Hong Kong Golf Club

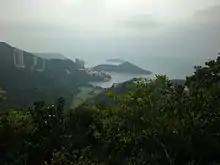
Deep Water Bay golf course

On 1 September 1897 as a result of a letter addressed to Queen Victoria's Lord Chamberlain the following reply was addressed to Sir William Robinson G.C.M.G. Governor of Hong Kong: "Sir, With reference to your dispatch of 20th July addressed to the Right Honorable The Lord Chamberlain, The Earl of Lothian, I have the honour to inform you that on your application being laid before The Queen, Her Majesty was graciously pleased, in view of your recommendations, to give Her permission to the Hong Kong Golf Club being called 'The Royal Hong Kong Golf Club'." This announcement was received with great acclaim and duly celebrated by a banquet at which Sir William was an honoured guest.